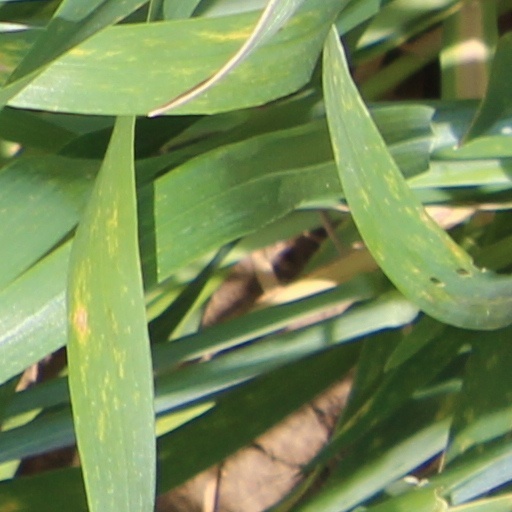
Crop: wheat